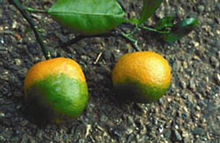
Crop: unknown
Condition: citrus_citrus_greening_disease